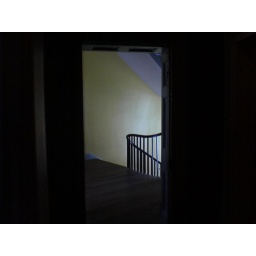
octagon house @ aia in dc (kinda lame exhibits, amazing building